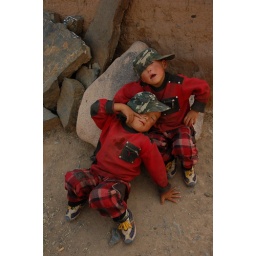
These boys also lived in the same village as the little girl and started posing as soon as we walked up. Hilarious.